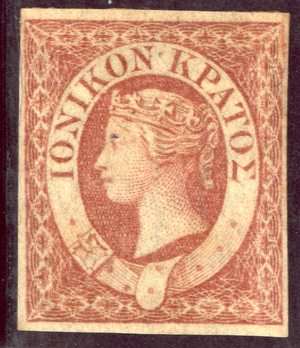
L'histoire postale et philatélique de la Grèce commence en 1828 et se poursuit jusqu'à nos jours.
La république des îles Ioniennes ou plus exactement États-Unis des îles Ioniennes, en grec Ηνωμένον Κράτος των Ιονίων Νήσων, Enomenon Kratos ton Ionion Neson ; en anglais United States of the Ionian Islands ; en italien Stati Uniti delle Isole Ionie, est une entité rassemblant sept îles Ioniennes situées entre la Grèce et l’Italie, et qui formait la république des Sept-Îles et qui fut attribuée au Royaume-Uni au traité de Paris en 1814. Les îles furent cédées au royaume de Grèce en 1864.